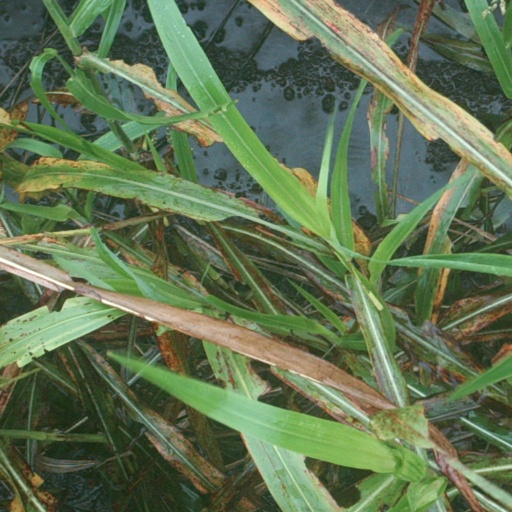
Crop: sorghum